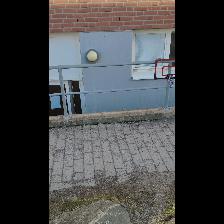
Label: NonHuman